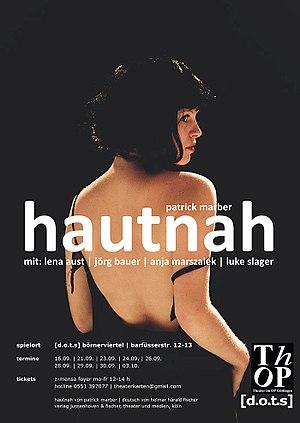
Closer est la troisième pièce de théâtre du dramaturge anglais Patrick Marber, jouée pour la première fois le 29 mai 1997 au Cottesloe Theatre du Royal National Theatre de Londres. La pièce est adaptée en film en 2004, sous la direction de Mike Nichols avec Natalie Portman, Clive Owen, Jude Law et Julia Roberts. Elle est mise en scène à Paris par Stéphane Anière en 2016 au théâtre de Ménilmontant avec la comédienne et mannequin Dorcas Coppin dans le rôle principal.